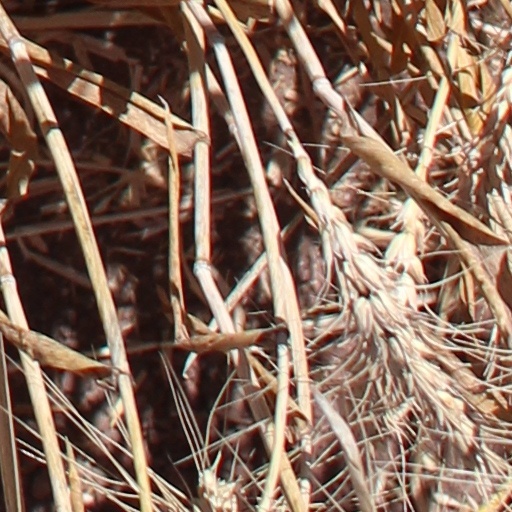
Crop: wheat